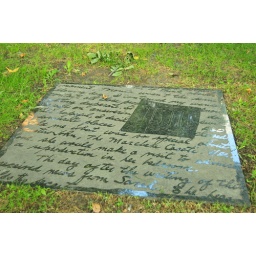
etched glass plane found discarded in park